ACT Corrective Services

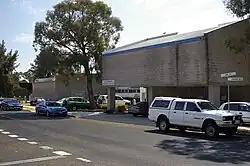
Belconnen Remand Centre

It also formerly consisted of the Belconnen Remand Centre and Symonston Temporary Remand Centre. The Belconnen Remand Centre opened in 1976 and closed in 2009.